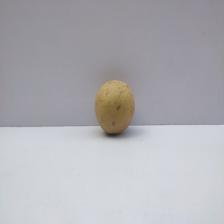
Size: Medium